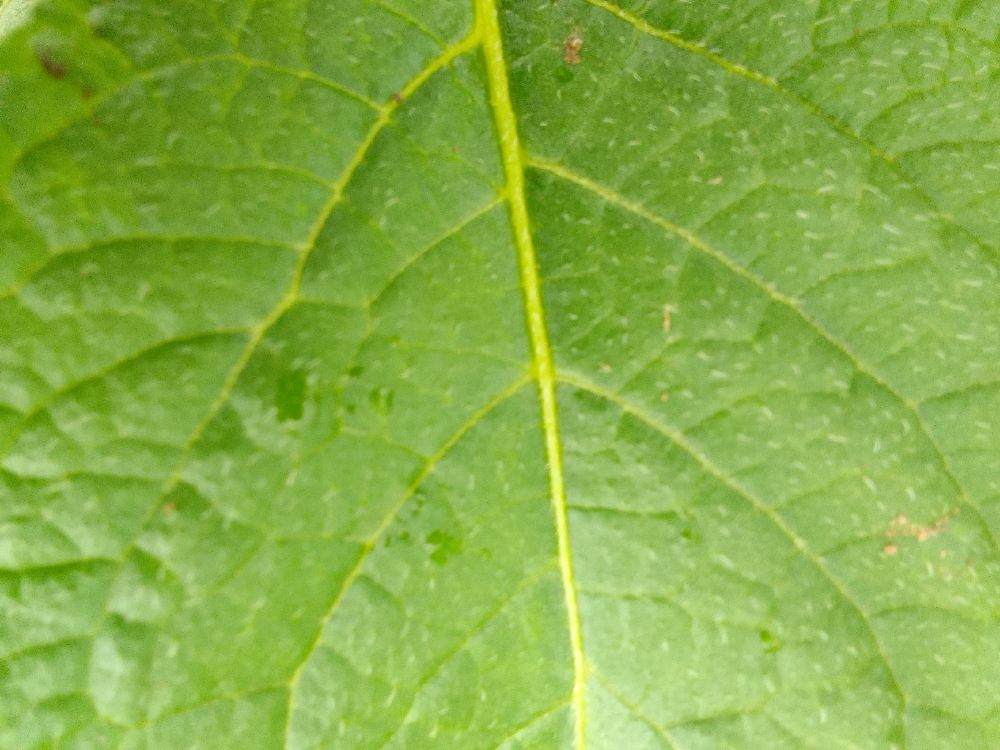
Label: Healthy